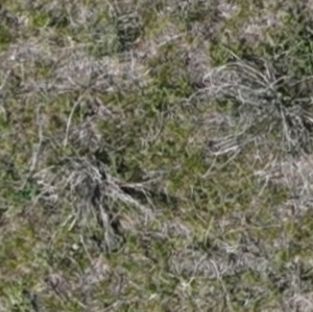
Month: may